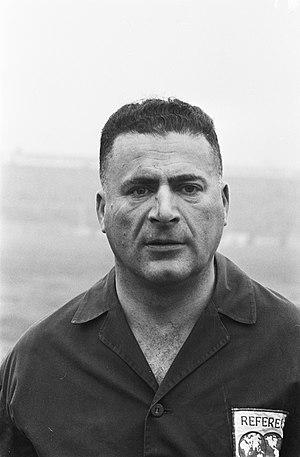
Leopold Sylvain Horn dit Leo Horn est un arbitre néerlandais de football. Il est aussi éditorialiste et un manufacturier dans le textile. Il débute en 1947, puis est arbitre international en 1950 et arrête en 1966. Pendant la Seconde Guerre mondiale, il est ciblé par le régime du fait qu'il est juif. Il entre dans la résistance. Son frère, Edgar Horn, meurt dans un camp de concentration.